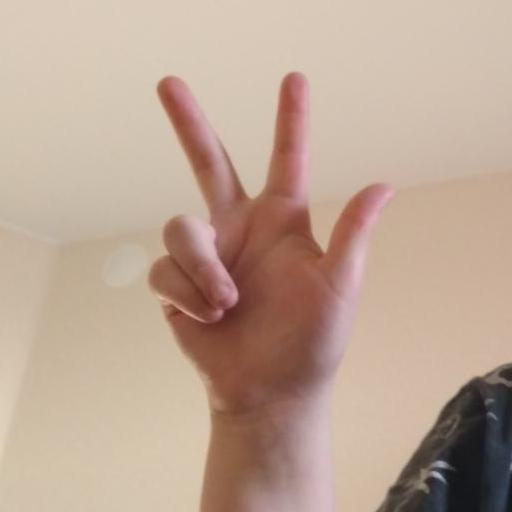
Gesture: three2